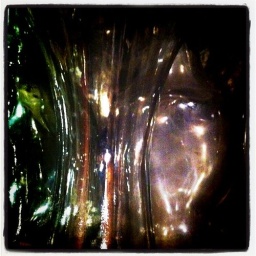
Old glass bottles I just happened upon